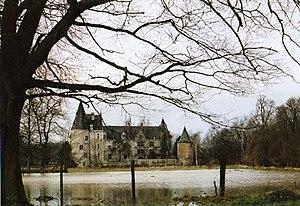
Le château-fort de Fallais attaqué par la Mehaigne
Le Pays Burdinale-Mehaigne est un territoire regroupant les communes de Braives, Burdinne, Héron et Wanze en Hesbaye, toutes situées à la limite occidentale de la province de Liège et faisant partie du Parc naturel des Vallées de la Burdinale et de la Mehaigne. La Burdinale et la Mehaigne sont deux cours d'eau traversant les quatre communes.